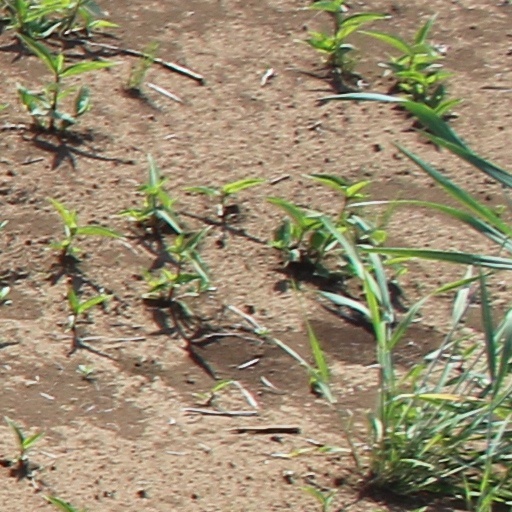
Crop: wheat